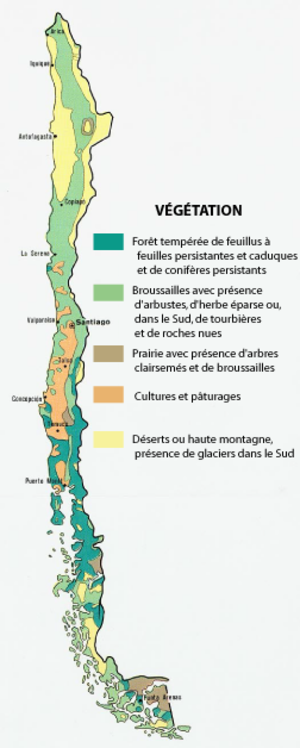
Le Chili, en forme longue république du Chili, en espagnol : Chile, ou República de Chile, est un pays d’Amérique du Sud partageant ses frontières avec le Pérou et la Bolivie au nord d'une part, et l’Argentine au nord-est, à l'est et au sud-est d'autre part, et dont le territoire forme une étroite bande allant du désert d'Atacama jusqu'au cap Horn. L'île de Pâques, située à 3 000 kilomètres de Valparaíso dans l'océan Pacifique, fait partie du Chili depuis 1888. La superficie du pays est de 756 102 km². Le gouvernement revendique aussi une possession sur le continent Antarctique : le Territoire chilien de l'Antarctique correspond aux longitudes 53° W et 90° W et est situé au sud du soixante-cinquième parallèle sud.